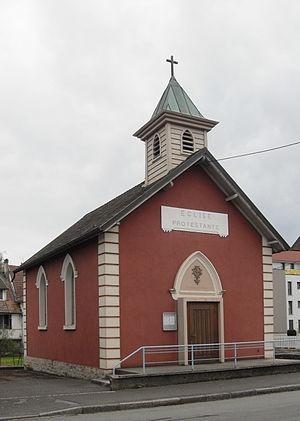
Le temple luthérienne à Delle